Coromandel lacquer

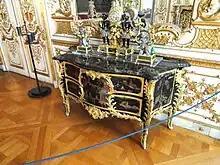
Bernard II van Risamburgh commode, 1730–1733

At the time of the first imports in the 17th century, Coromandel lacquer was known in English as "Bantam ware" or "Bantam work" after the VOC port of Bantam on Java, modern Bantem, Indonesia. The first recorded use of "Coromandel lacquer" is in French, from a Parisian auction catalogue of 1782.